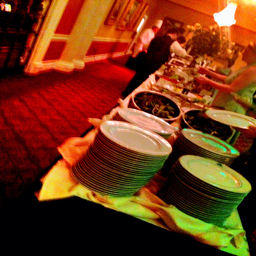
A buffet table is full of clean plates and food.
A buffet line with stacks of plates and people attending to it.
Dinner plates at the front of a long buffet.
A room with a large buffet in the center.
People getting food from the buffet table in a large hall room